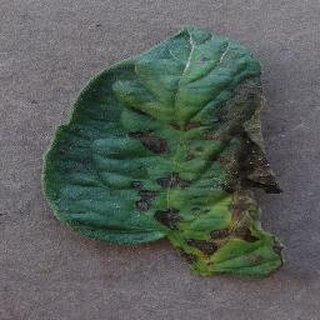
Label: tomato_early_blight